Alexander Wood (merchant)

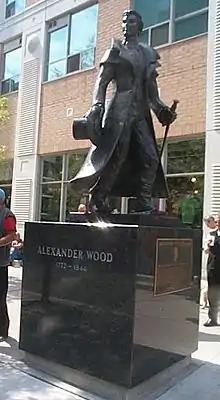
Statue of Alexander Wood formerly at the corner of Church and Alexander streets in Toronto

In 2005, the CWVBIA erected a statue of Wood in the neighbourhood, honouring him as a forefather of Toronto's modern gay community. The statue by sculptor Del Newbigging was unveiled on 28 May 2005. The $200,000 cost was shared by the business association and the City of Toronto. The statue incorporated a rose on the lapel of Wood's coat, in a secondary nod to Pierre Elliott Trudeau, the prime minister at the time a law was passed where a limited exception was added to the Criminal Code for the offenses of buggery or gross indecency—provided the acts took place in private and those involved were over 21. Homosexual acts remained defined in law as a crime.